Peak Forest Tramway

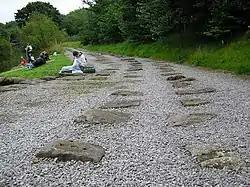
Sleeper blocks at Bugsworth Basin

The Peak Forest Tramway was an early horse- and gravity-powered industrial railway (or tramway) system in Derbyshire, England. Opened for trade on 31 August 1796, it remained in operation until the 1920s. Much of the route and the structures associated with the line remain. The western section of the line is now the route of the Peak Forest Tramway Trail.